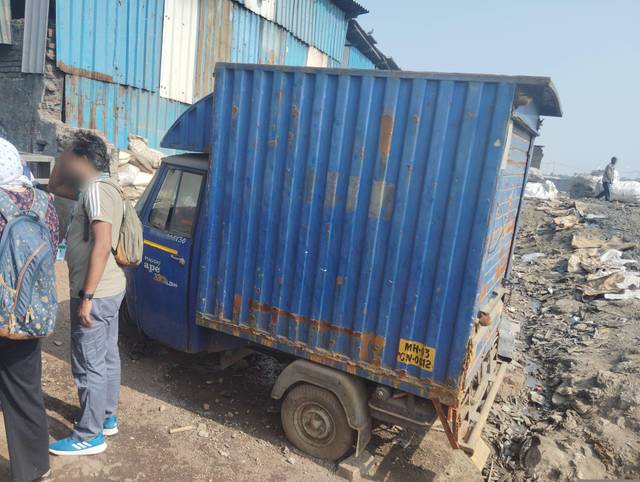
Region: India
Coordinates: 19.078, 72.875